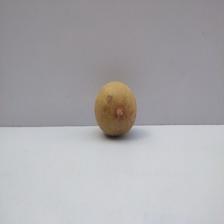
Size: Medium